Nati Mistral

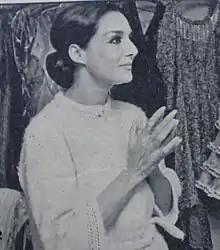
Mistral in 1976

Natividad Macho Álvarez (13 December 1928 – 20 August 2017), known by the stage name Nati Mistral, was a Spanish actress and singer. She won the National Theater Prize in 1997.